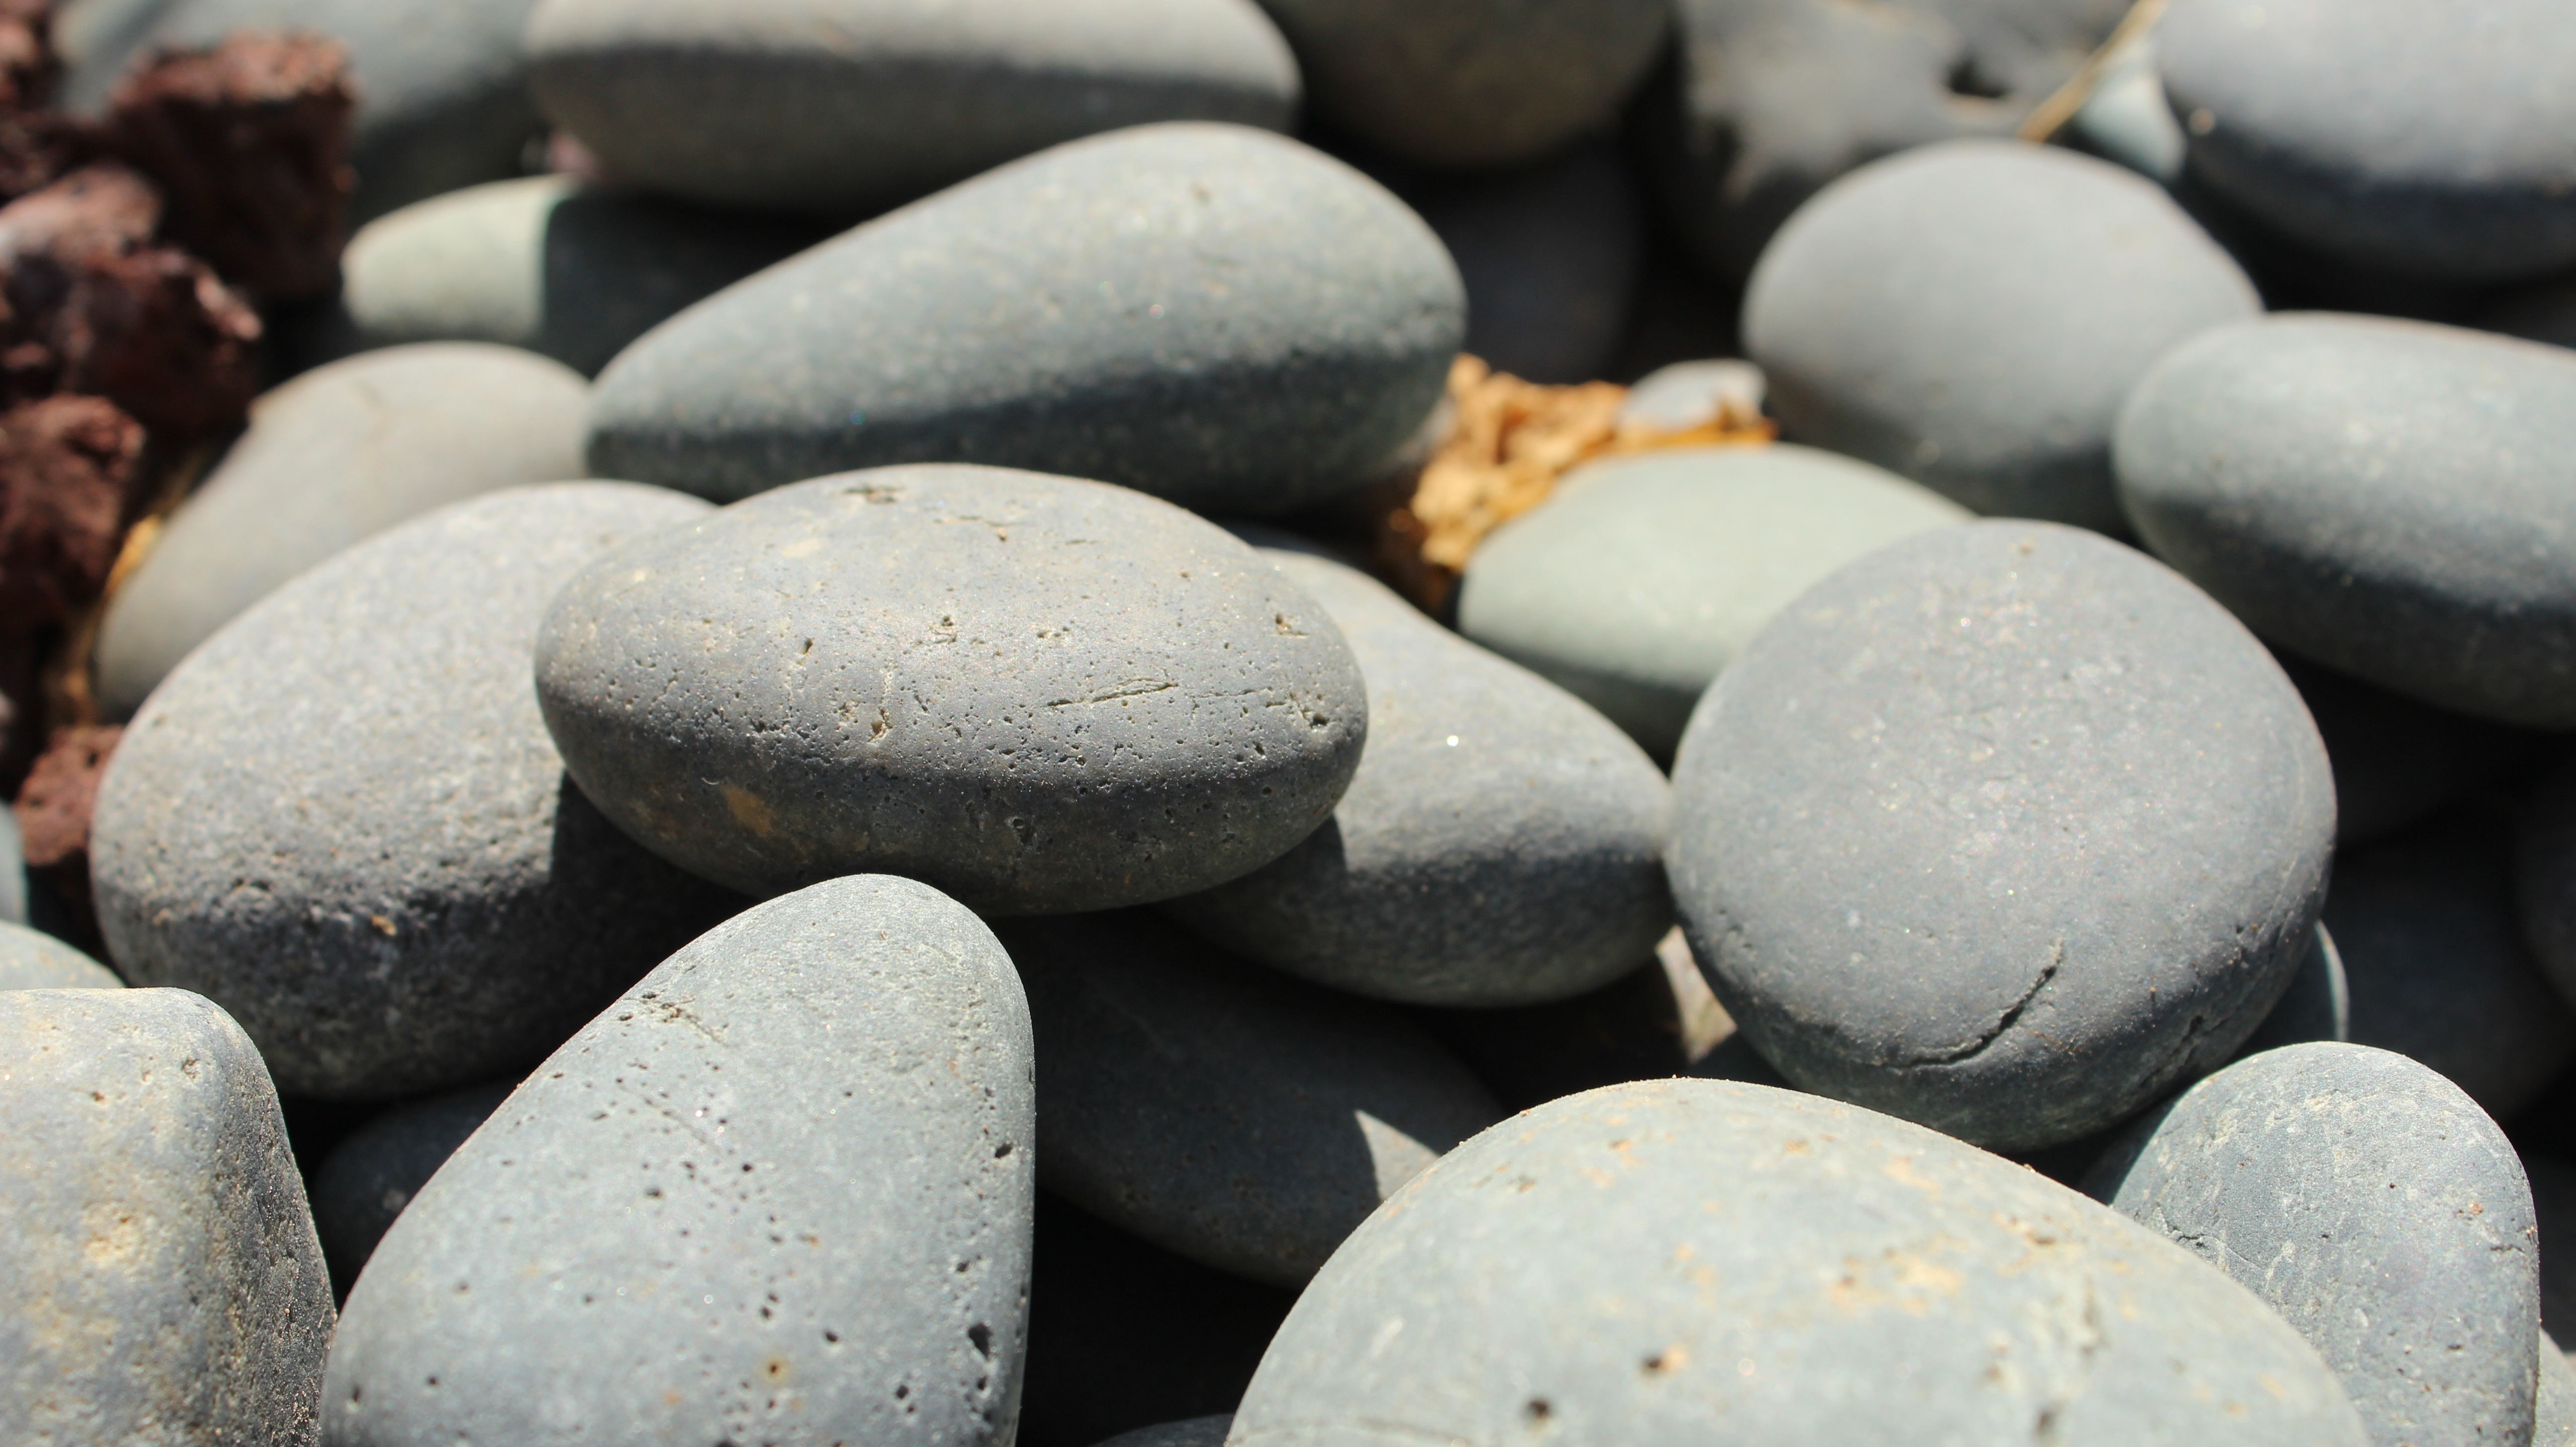
nature, rock, stone, pebble, soil, garden, material, rocks, gravel, gardening, boulder